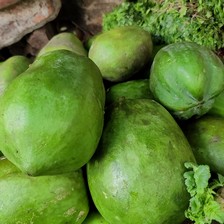
Label: others